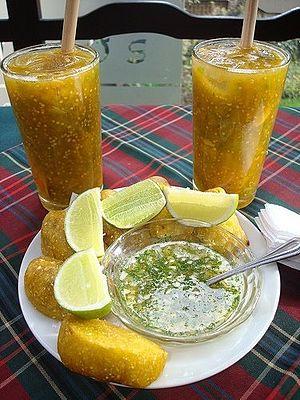
La cuisine de Colombie est le résultat de la fusion des ingrédients, des pratiques et des traditions culinaires des cultures amérindiennes locales, européennes, africaines et métisses. La diversité de la faune et de la flore en Colombie est à l'origine d'une cuisine variée, essentiellement créole. Les ingrédients et les méthodes de préparation des plats colombiens varient en fonction des régions. Parmi les ingrédients les plus courants, on trouve des céréales comme le riz et le maïs, des tubercules comme la pomme de terre ou le manioc, des légumineuses variées, des viandes comme le bœuf, le poulet, le porc, la chèvre, une variété particulière de cochon d'Inde appelée cuy ainsi que d'autres animaux sauvages et des fruits de mer. La variété de fruits tropicaux est aussi importante avec notamment de la mangue, de la banane, de la papaye, de la goyave, de la narangille et du fruit de la passion.